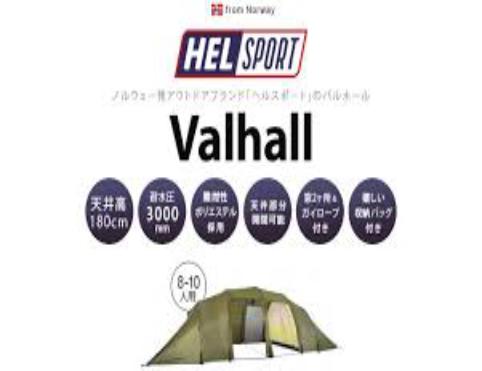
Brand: Helsport
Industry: Clothes